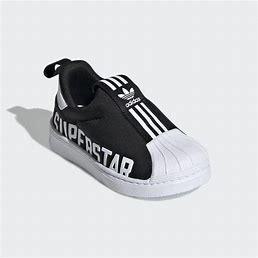
Brand: Adidas
Model: Superstar 360